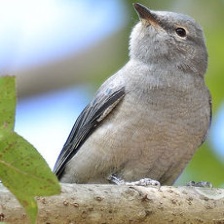
Species: GREY CUCKOOSHRIKE
Scientific name: CORACINA CAESIA